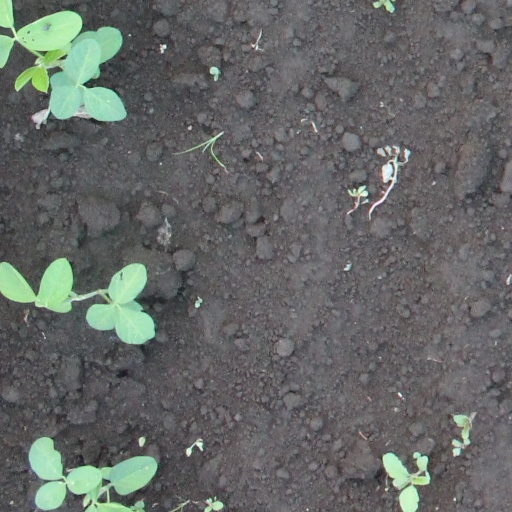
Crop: soybean